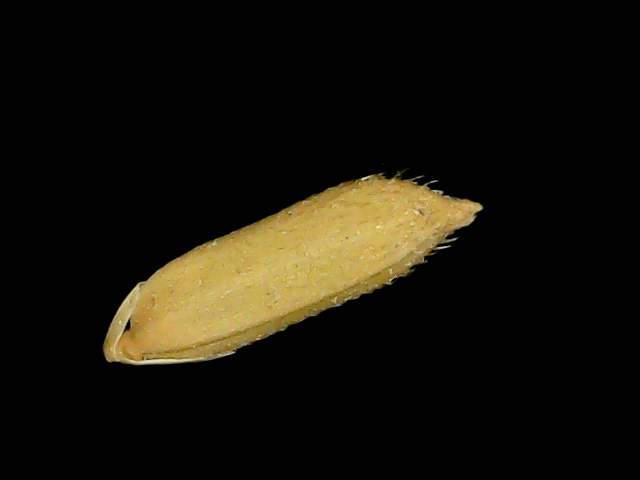
Rice variety: Binadhan17